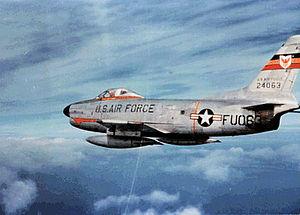
Le quartier La Horie est une base militaire de l'Armée de terre française située sur le territoire des communes de Bourscheid, Mittelbronn, Saint-Jean-Kourtzerode et Zilling, à trois kilomètres à l'ouest de la ville de Phalsbourg, dans le sud-est du département de la Moselle.